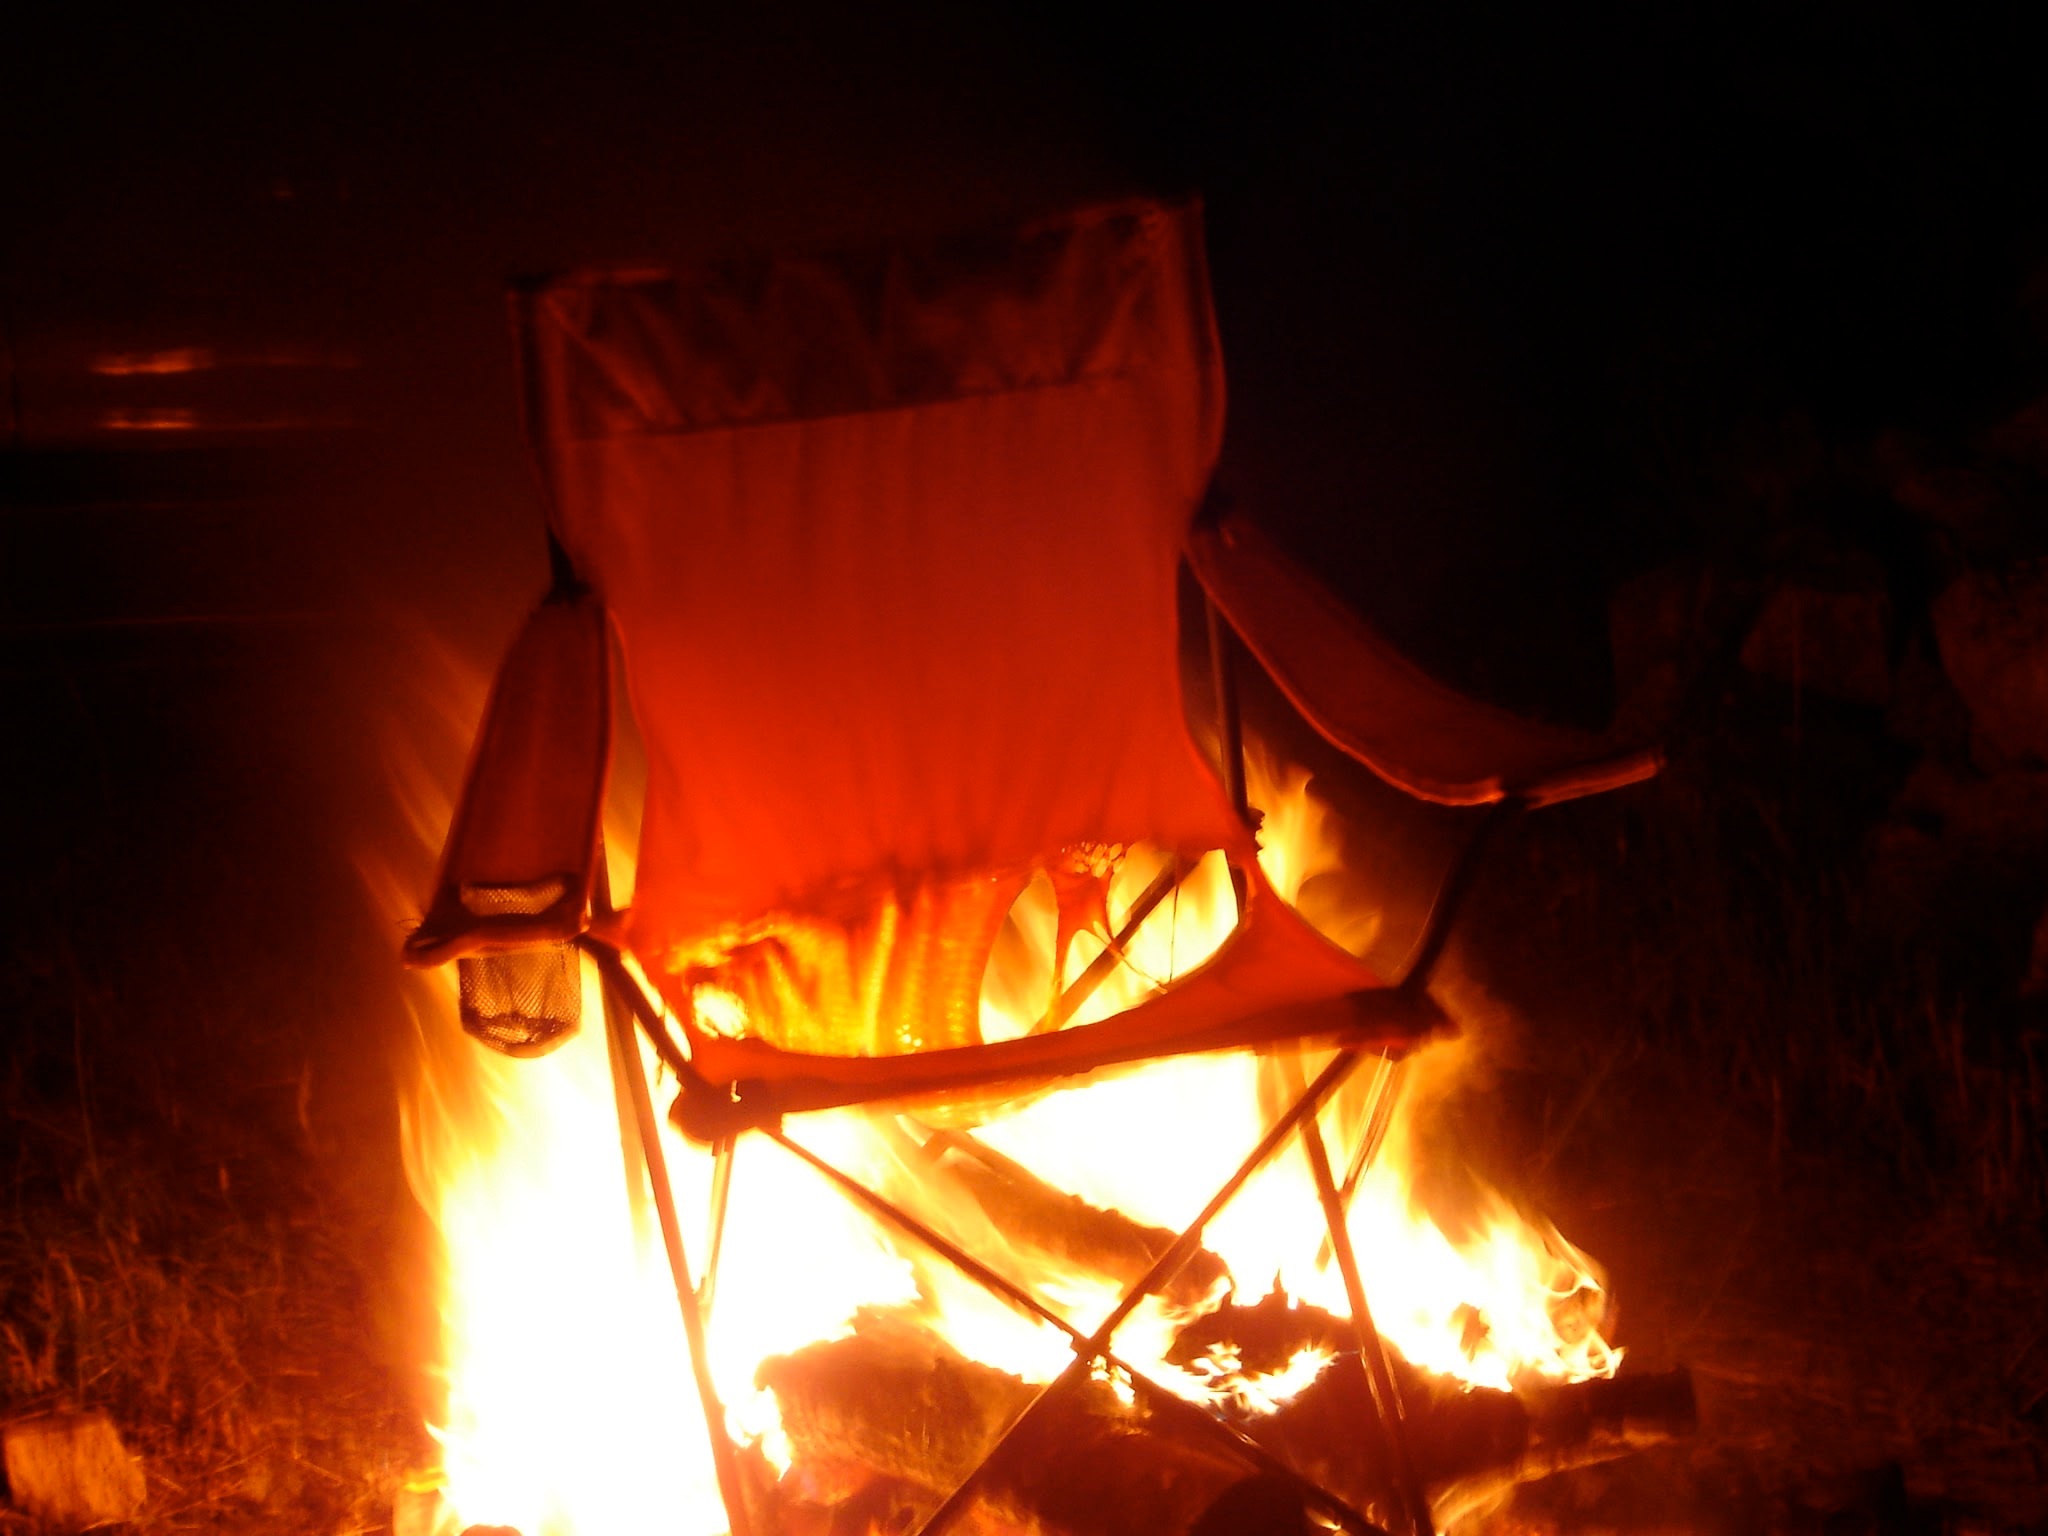
night, flame, fire, darkness, campfire, bonfire, geological phenomenon